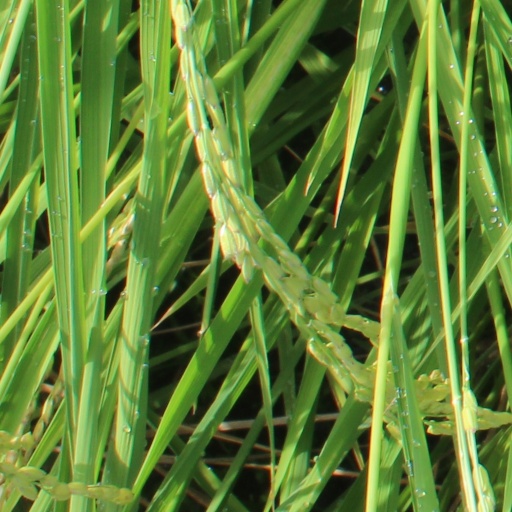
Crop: rice